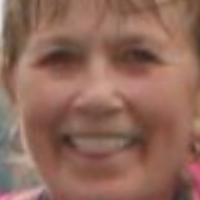
Age group: age 66-80